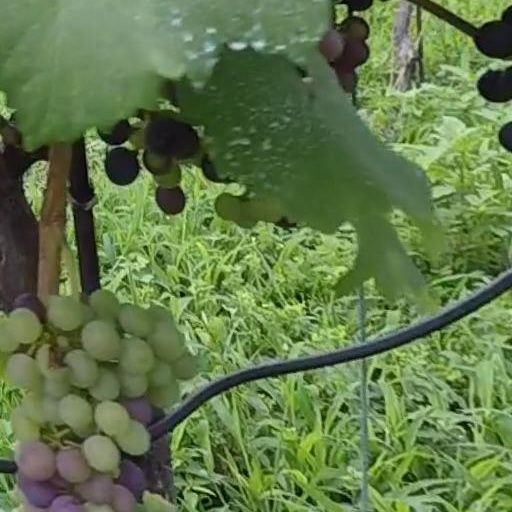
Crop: grape